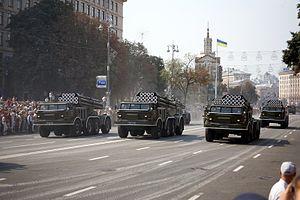
L’armée de terre ukrainienne est la branche terrestre des forces armées ukrainiennes. Elle a été formé à partir des forces terrestres soviétique à la chute de l'Union soviétique.